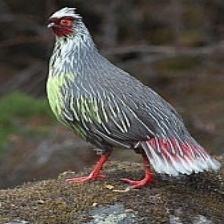
Species: BLOOD PHEASANT
Scientific name: ITHAGINIS CRUENTUS